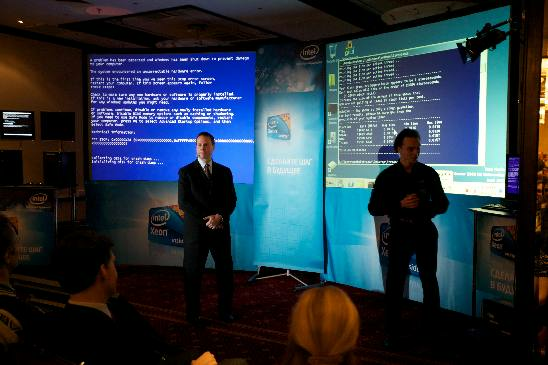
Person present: Yes